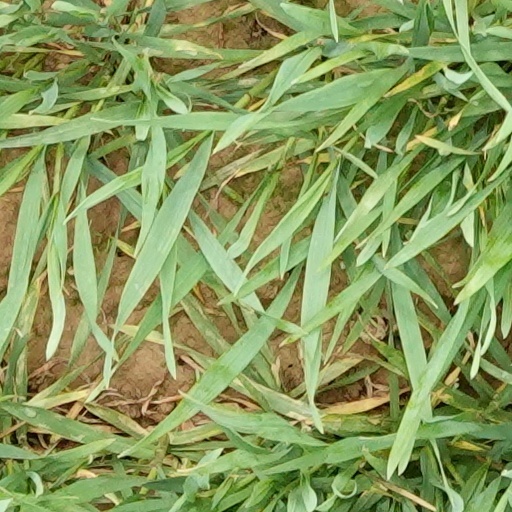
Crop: wheat